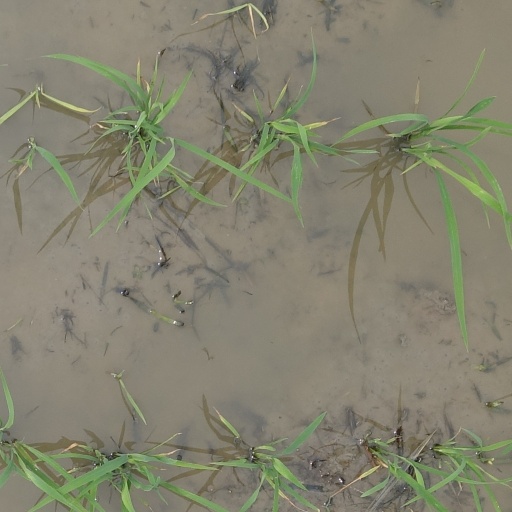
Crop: rice